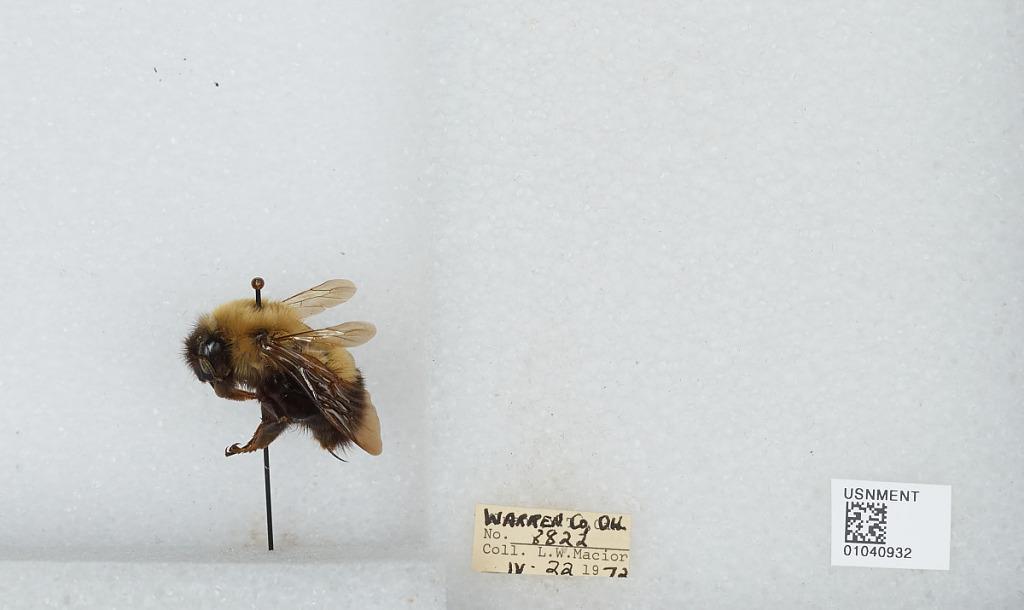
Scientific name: Bombus (Pyrobombus) perplexus Cresson
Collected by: L. Macior
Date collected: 1972-4-22
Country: United States
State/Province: Ohio
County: Warren
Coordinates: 39.4242, -84.1856